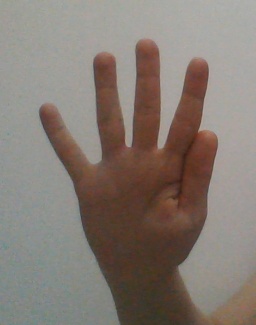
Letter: sheen